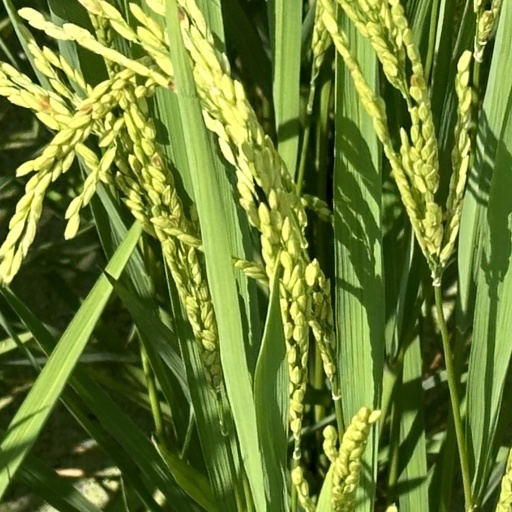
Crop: rice